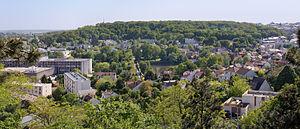
Le Plessis-Robinson, vu depuis le «
Le Plessis-Robinson est une commune française du département des Hauts-de-Seine en région Île-de-France, dans l'arrondissement d'Antony, au sud-ouest de Paris.